Haitian crisis (2018–present)

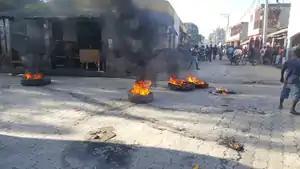
Tires set on fire by protesters in Hinche, February 2019

The existing political, economic, and social crisis began with protests in cities throughout Haiti on 7 July 2018 in response to increased fuel prices. These protests gradually evolved into demands for the resignation of the president, Jovenel Moïse. Led by opposition politician Jean-Charles Moïse (no relation), protesters demanded a transitional government, provision of social programs, and the prosecution of corrupt officials. From 2019 to 2021, massive protests called for the Jovenel Moïse government to resign. Moïse had come to power in the 2016 presidential election, which had voter turnout of only 21%. Previously, the 2015 elections had been annulled due to fraud. On 7 February 2021, supporters of the opposition allegedly attempted a coup d'état, leading to 23 arrests, as well as clashes between protestors and police.